Mahat Thai MRT station

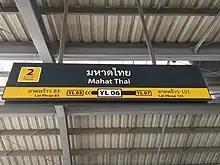
Signage

Mahat Thai station is a Bangkok MRT station on the Yellow Line. The station is located on Lat Phrao Road, near Soi Lat Phrao 120 in Wang Thonglang District, Bangkok. The station has four entrances. It opened on 12 June 2023 as part of trial operations on the line between Hua Mak and Phawana.